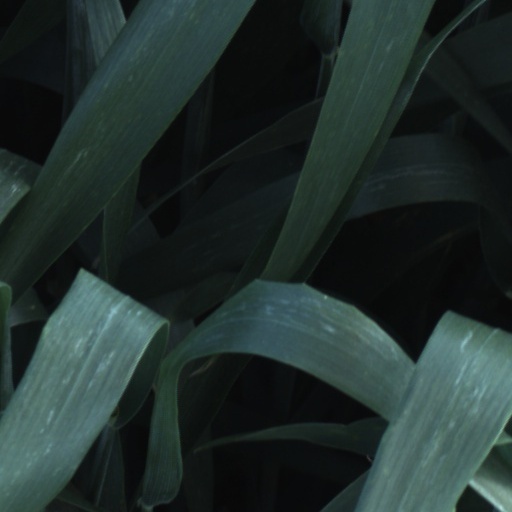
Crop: wheat